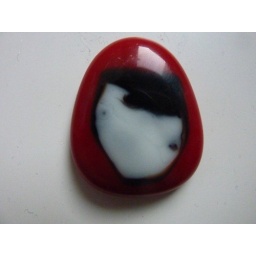
Gemaakt door Lidia, ze heeft sinds kort een Hotpot na het volgen van een workshop in ons Atelier